Mentalism

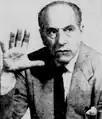
Mentalist Joseph Dunninger

Mentalists distinguish themselves from magicians by focusing on psychological experiences rather than traditional magic tricks. Somewhat different from magic, mentalism leverages suggestion, influence, and audience psychology rather than emphasizing visual illusions.